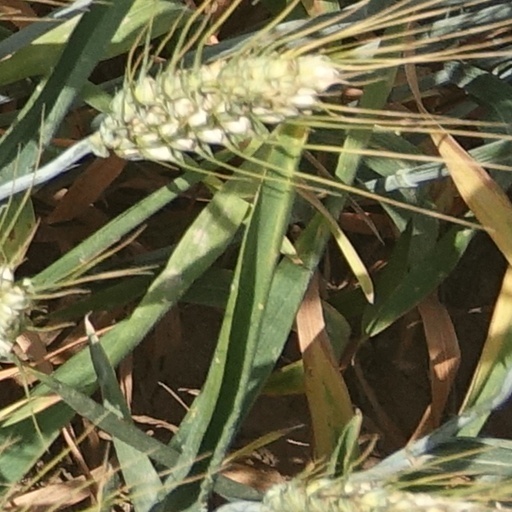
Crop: wheat